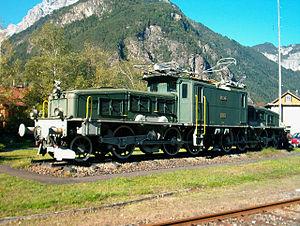
Une locomotive électrique est une locomotive mue par des moteurs électriques.
Matériel moteur des CFF : locomotives, locotracteurs et automotrices en service aux Chemins de fer fédéraux suisses.
Les Crocodiles sont des locomotives électriques, ainsi appelées à cause de leur forme et probablement de la livrée verte des
La Fondation pour le patrimoine historique des CFF ou CFF Historic, appelée en allemand Stiftung Historisches Erbe der SBB ou plus simplement SBB Historic, est une fondation. L'établissement principal se trouve à Windisch, en Suisse.